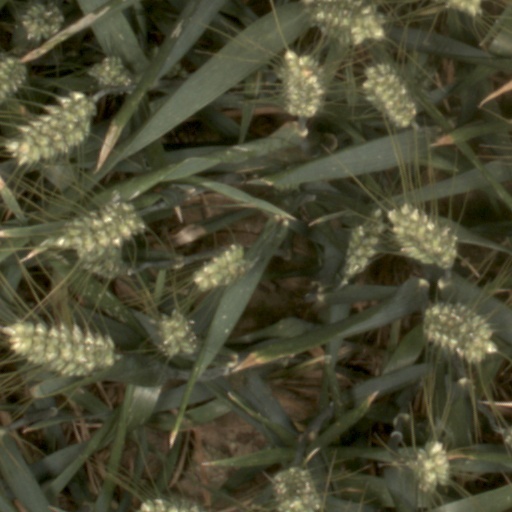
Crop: wheat